Google Chrome

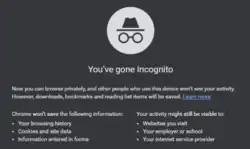
Google Chrome Incognito mode message

The private browsing feature called "Incognito" mode prevents the browser from locally storing any history information, cookies, site data, or form inputs. Downloaded files and bookmarks will be stored. In addition, user activity is not hidden from visited websites or the Internet service provider.